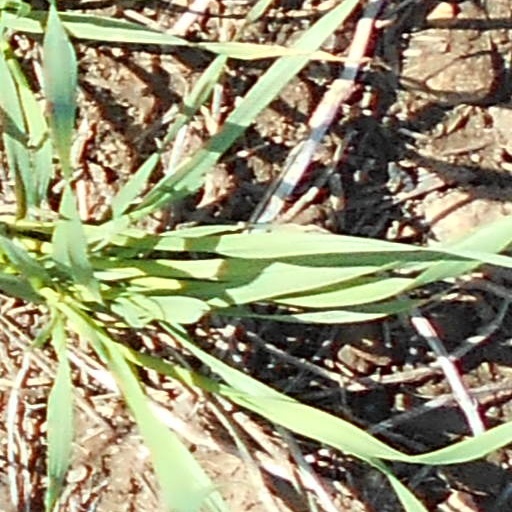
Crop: wheat